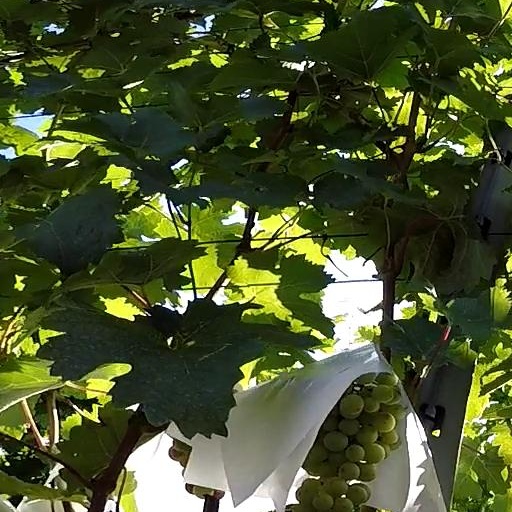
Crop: grape